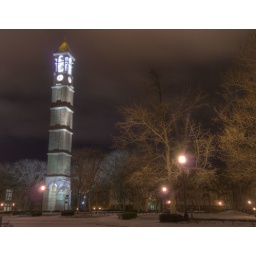
HDR (High Dynamic Range) photo of the Purdue University clock tower in West Lafayette, IN.